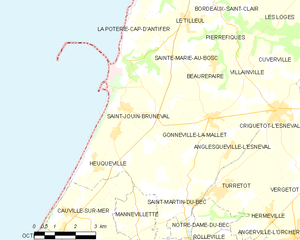
Carte des communes françaises Saint-Jouin-Bruneval